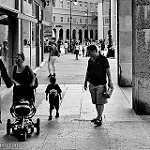
Label: street